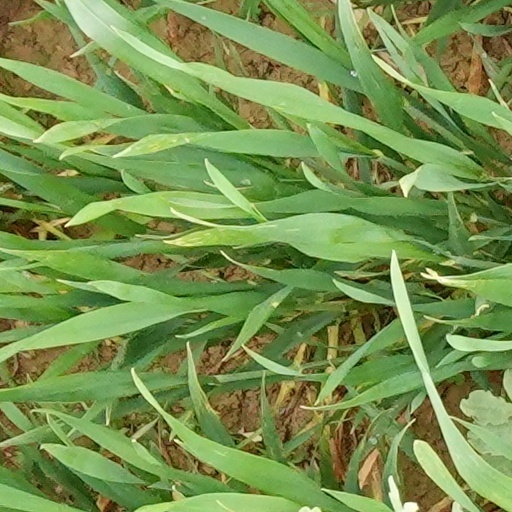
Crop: wheat